Paul Dibble

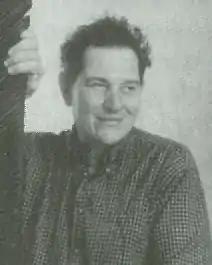
Dibble in 2001

Born in Thames on 20 March 1943 and raised on a farm in Waitakaruru on the Hauraki Plains, Dibble was educated at Thames High School. He trained at the Elam School of Fine Arts, University of Auckland from 1963, graduating with a Diploma of Fine Arts with Honours in 1967. He was one of the last group of Elam graduates to be trained traditionally with classes including modelling and life drawing.